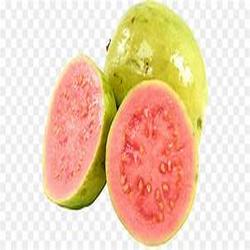
Label: Guava